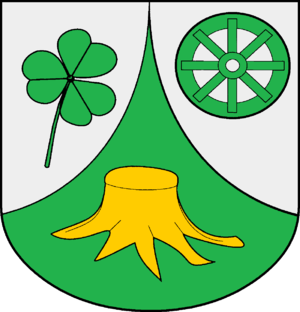
Klinkrade est une commune allemande du Schleswig-Holstein, située dans l'arrondissement du duché de Lauenbourg, à 15 kilomètres à l'ouest de la ville de Ratzeburg. Klinkrade est l'une des 25 communes de l'Amt Sandesneben-Nusse dont le siège est à Sandesneben.